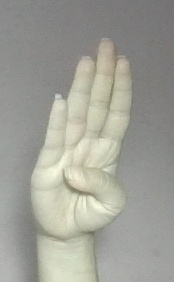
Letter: kaaf